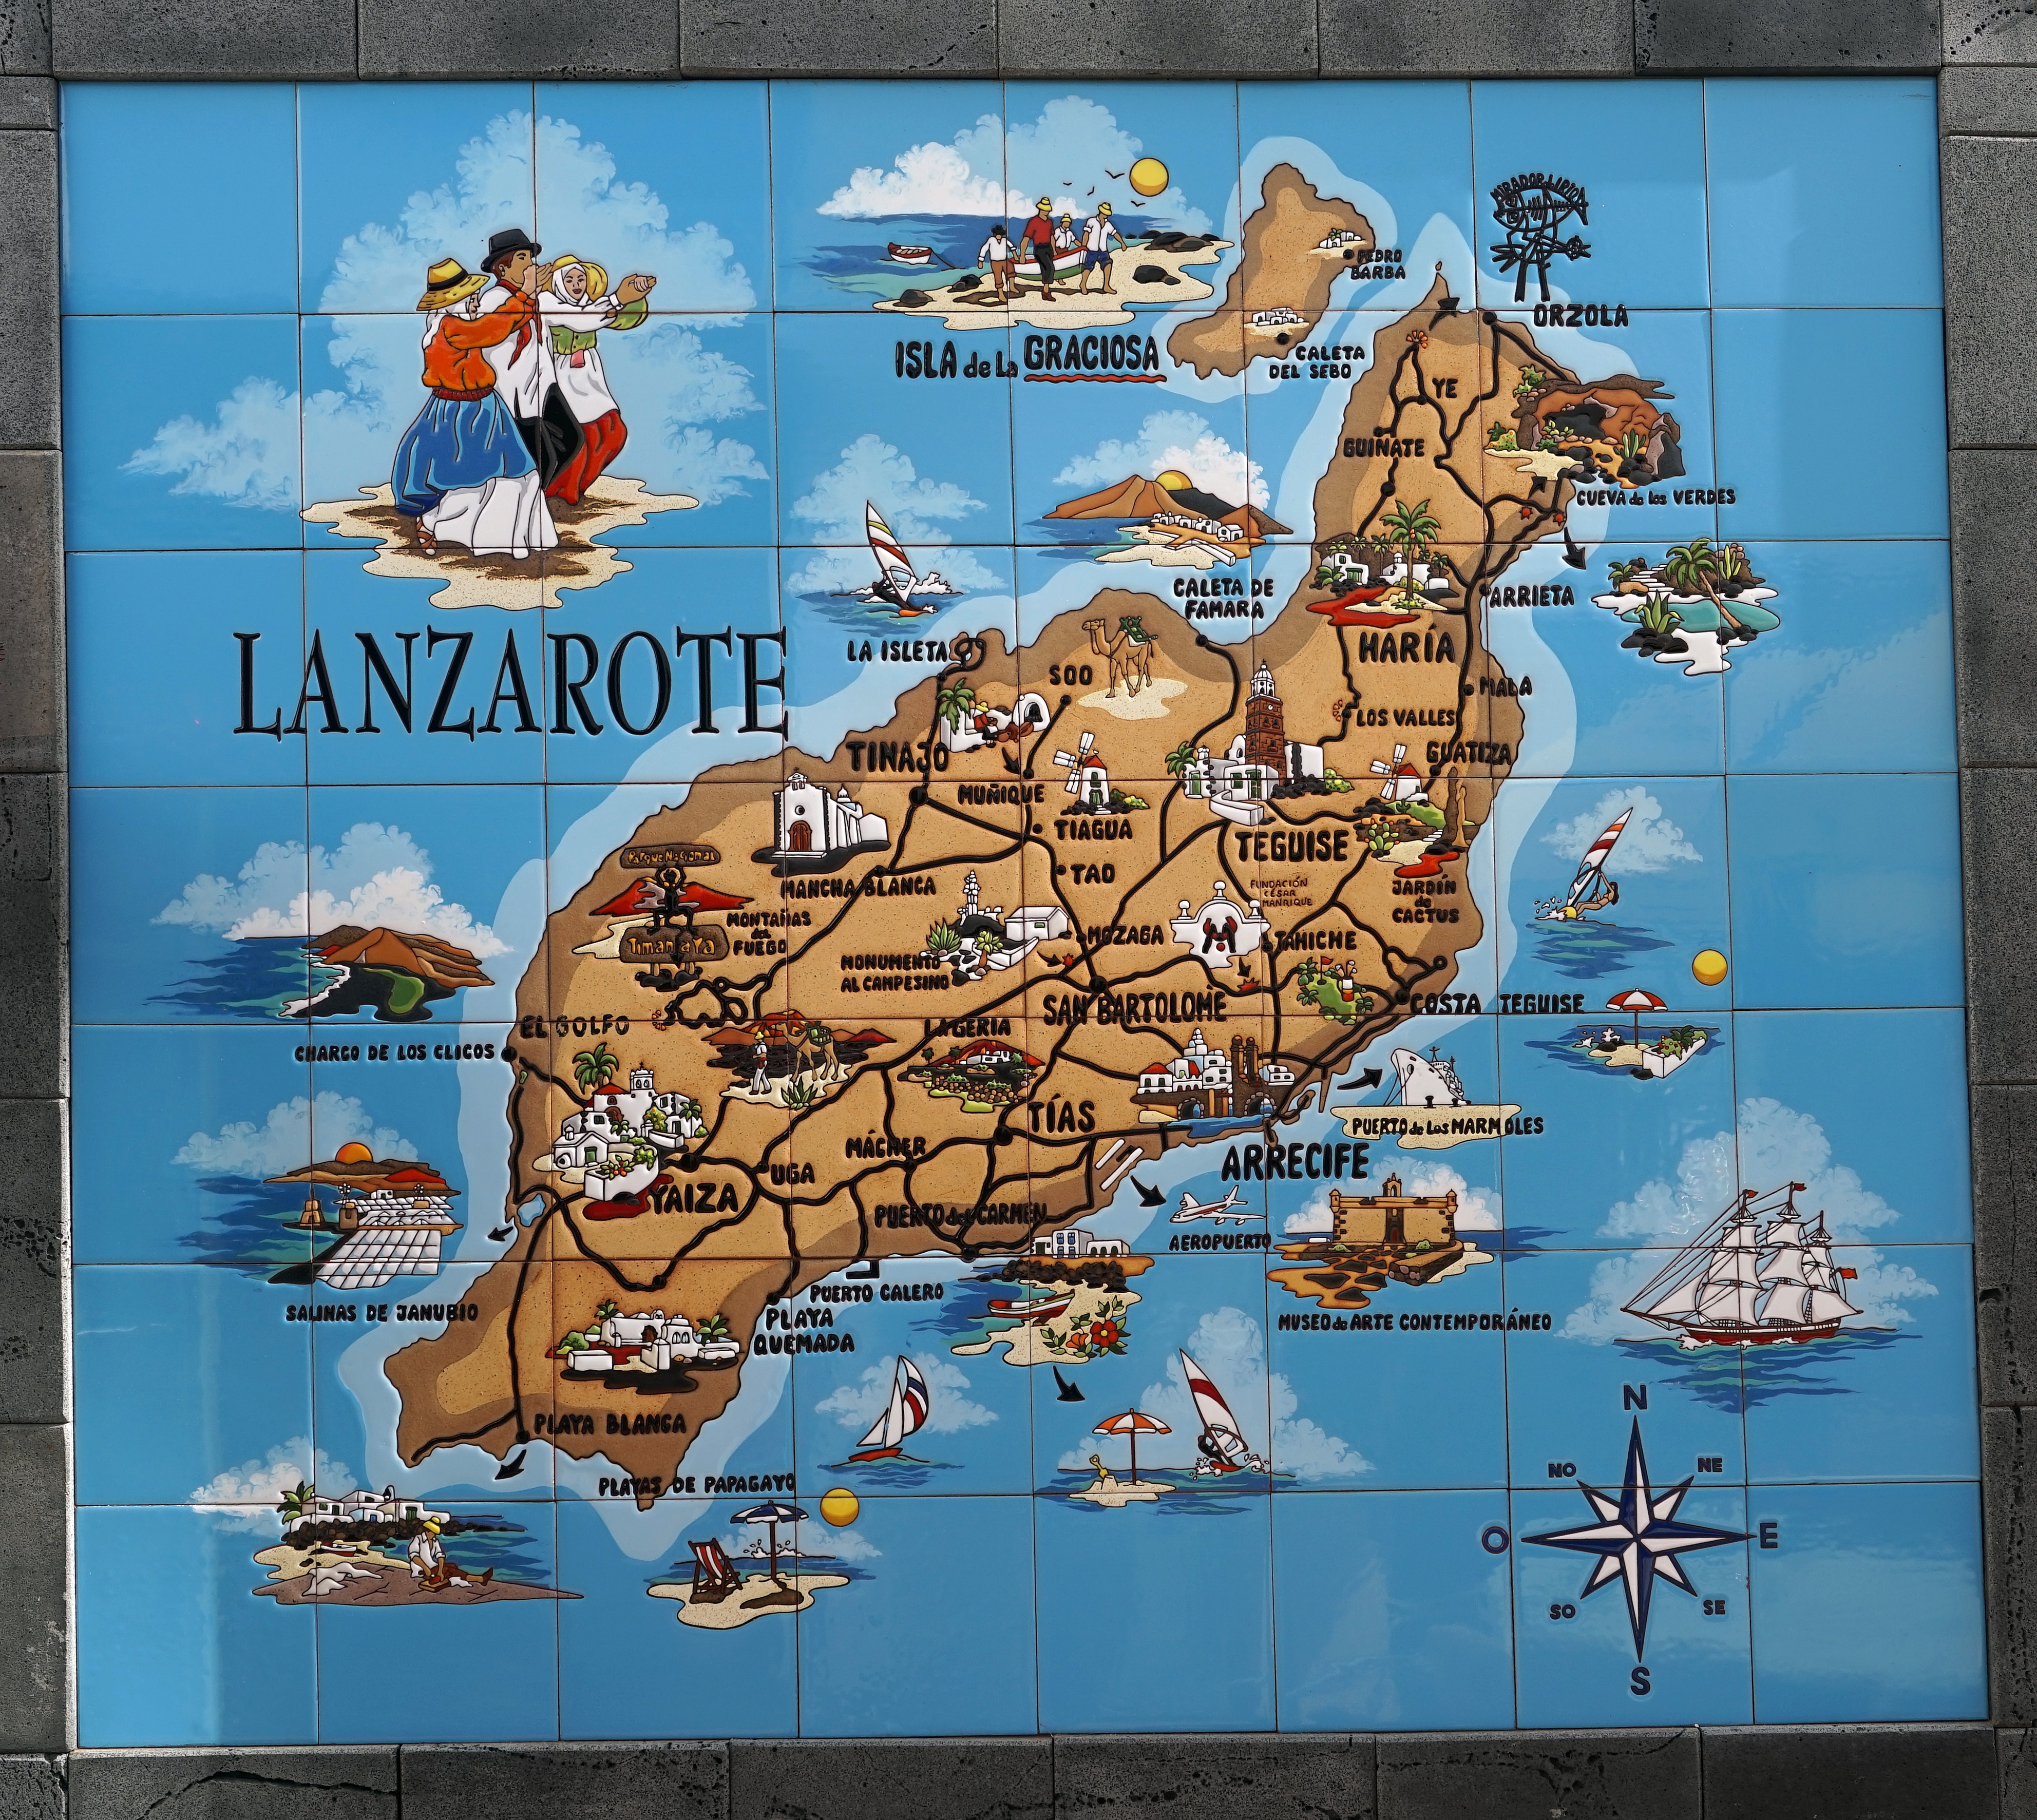
colorful, map, art, spain, illustration, mural, poster, screenshot, canary islands, lanzarote, modern art, canary island